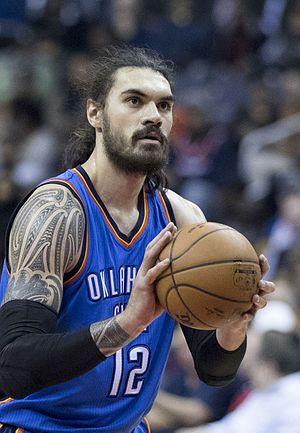
Steven Funaki Adams, né le 20 juillet 1993 à Rotorua en Nouvelle-Zélande, est un joueur néo-zélandais de basket-ball. Il évolue au poste de pivot. Après avoir joué une saison avec son équipe de Wellington Saints en 2011, Adams a déménagé aux États-Unis en 2012 pour jouer au basket-ball universitaire pour Pittsburgh. En juin 2013, il a été sélectionné par le Thunder avec le 12ᵉ choix au total au repêchage 2013 de la NBA.